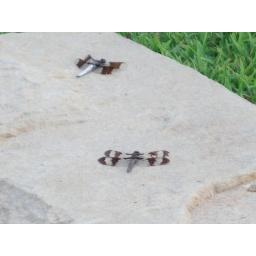
Male and female whitetails on a rock in my yard